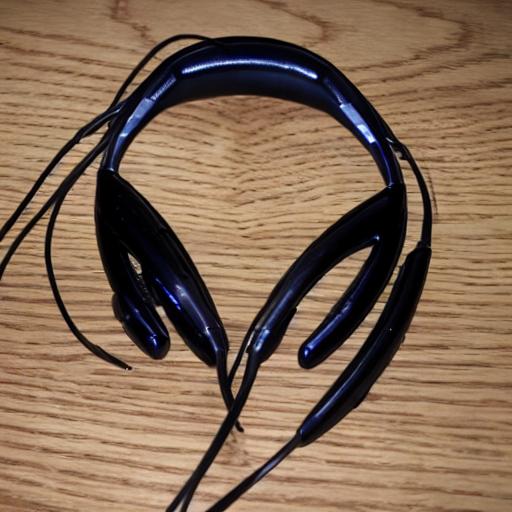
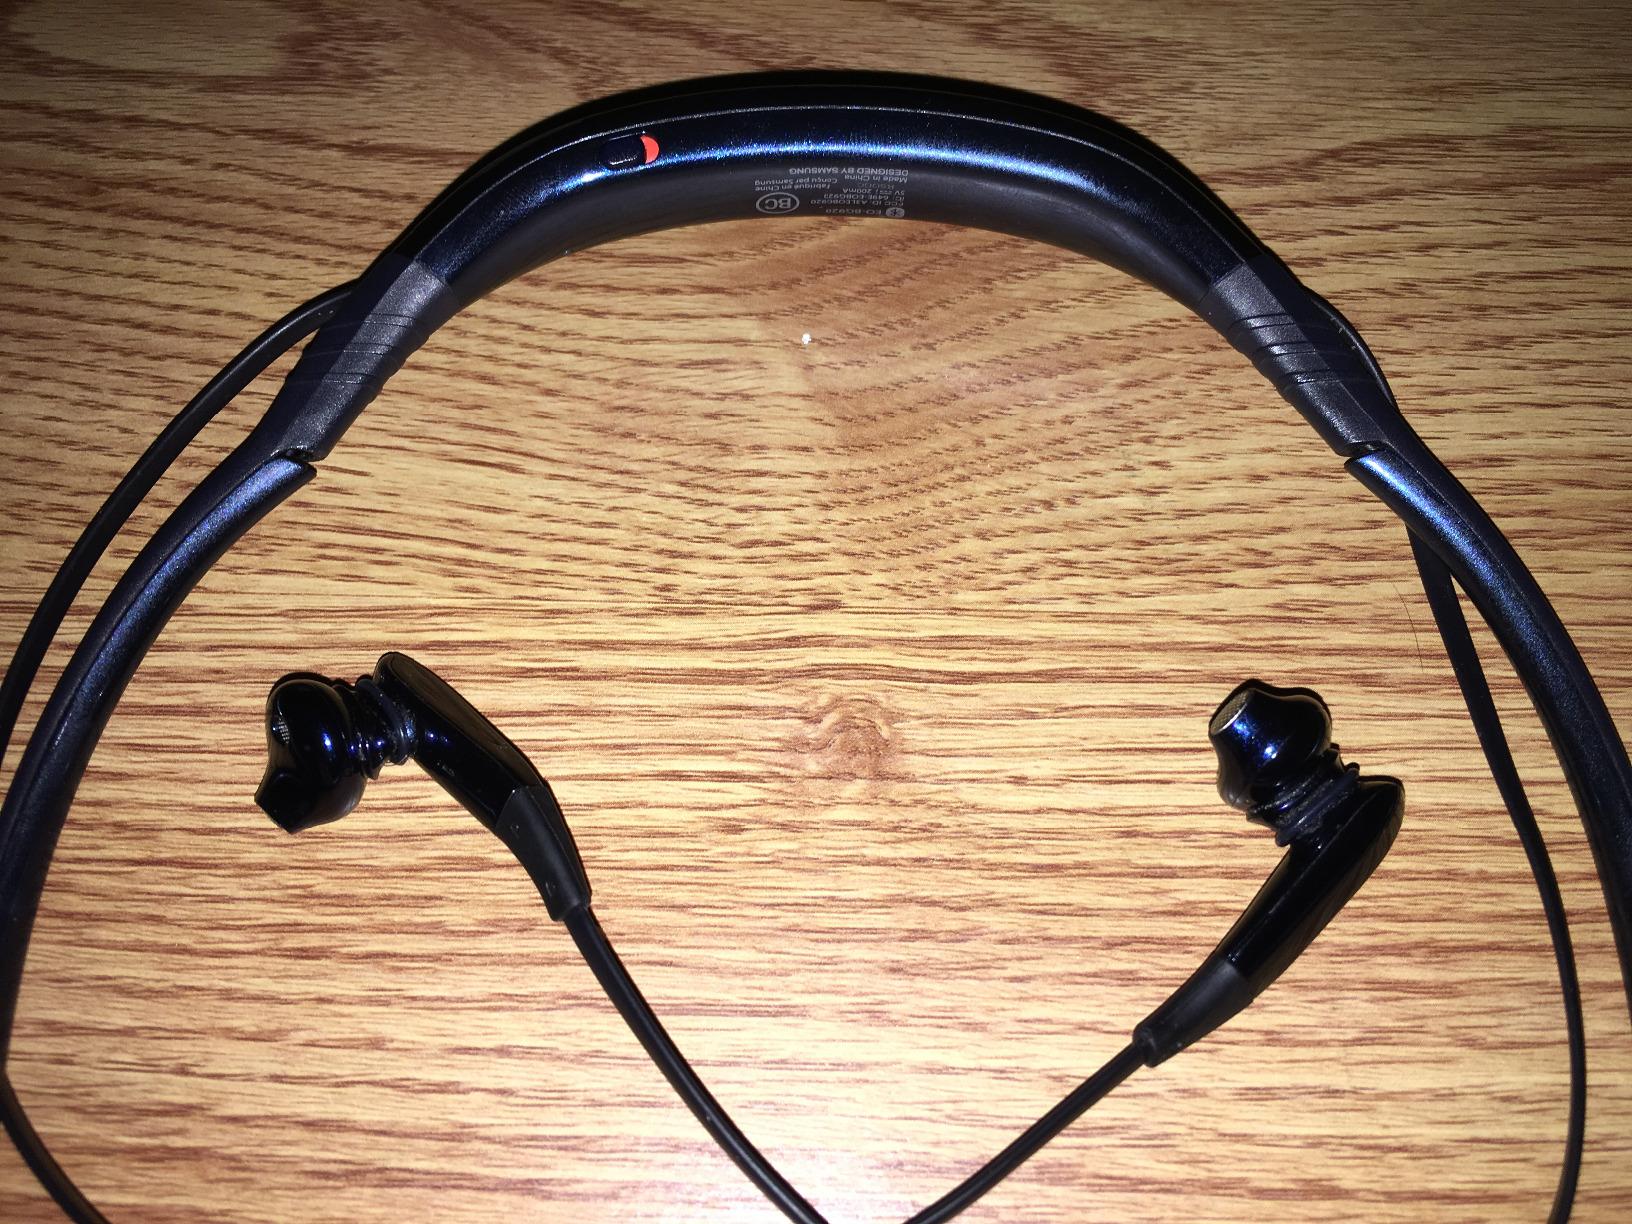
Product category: headphones
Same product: no